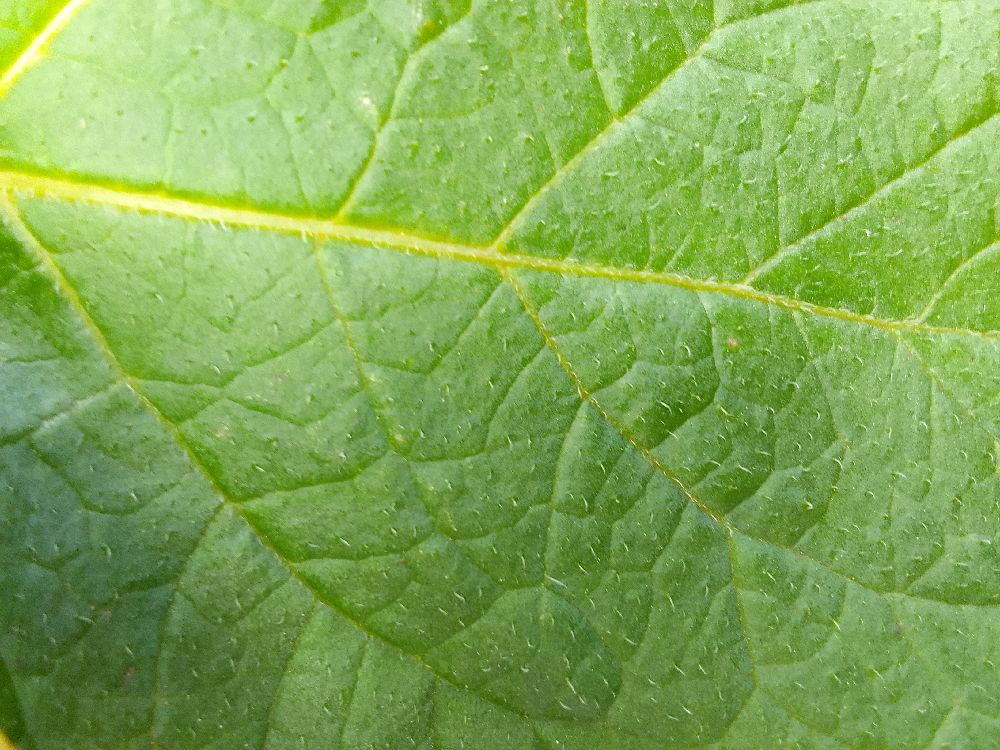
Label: Healthy